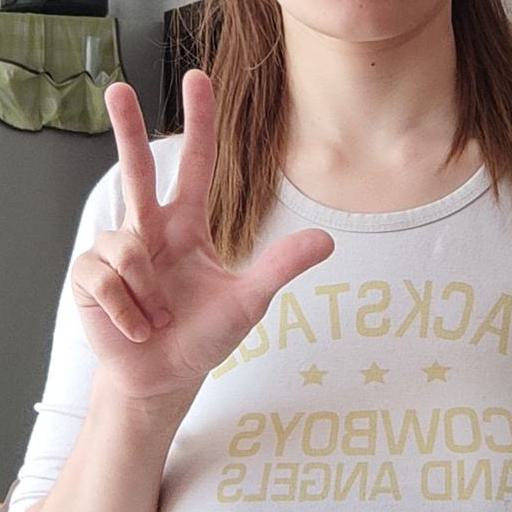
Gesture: three2